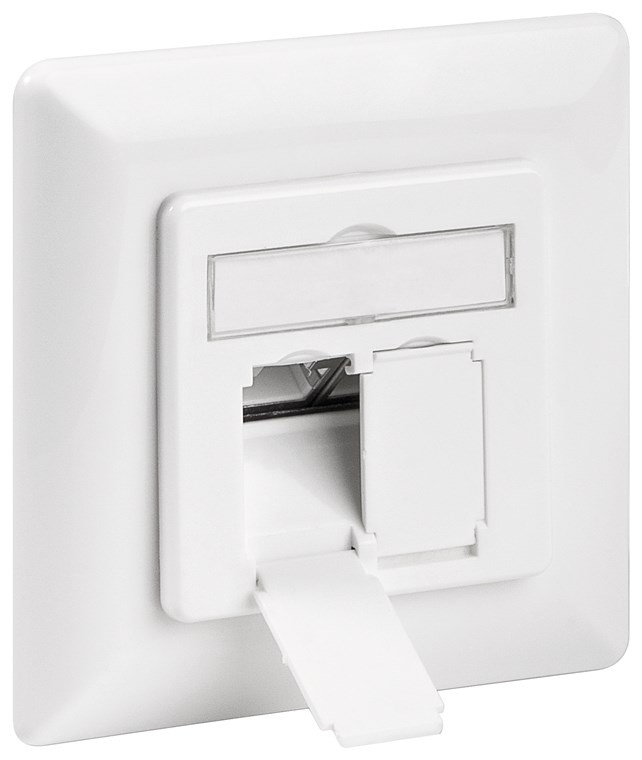
CAT-6-Unterputzdose (UP)
Unsere Netzwerkdosen in unterschiedlichen Farbausführungen besitzen ein robustes Kunststoffgehäuse für eine lange Lebensdauer. Mit 2x RJ45-Anschlüssen ausgestattet, können bequem alle benötigten Geräte an die Datendose angeschlossen werden. Goobay hat immer das richtige Produkt für Ihre Netzwerkverbindung. Einfach. Alles. Passend!
Brand: Goobay
Category: Electronics > Electronics Accessories > Cable Management > Patch Panels